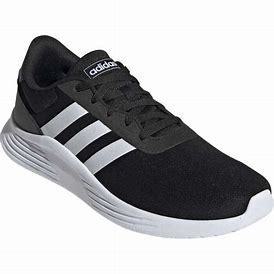
Brand: Adidas
Model: Lite Racer 2